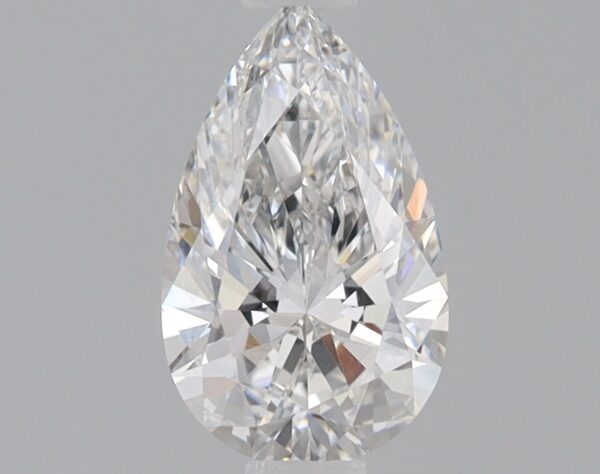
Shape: pear
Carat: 0.73
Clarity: VS1
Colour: F
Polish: EX
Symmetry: EX
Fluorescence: NONE
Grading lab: IGI
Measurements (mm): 8.34 x 5.05 x 3.09